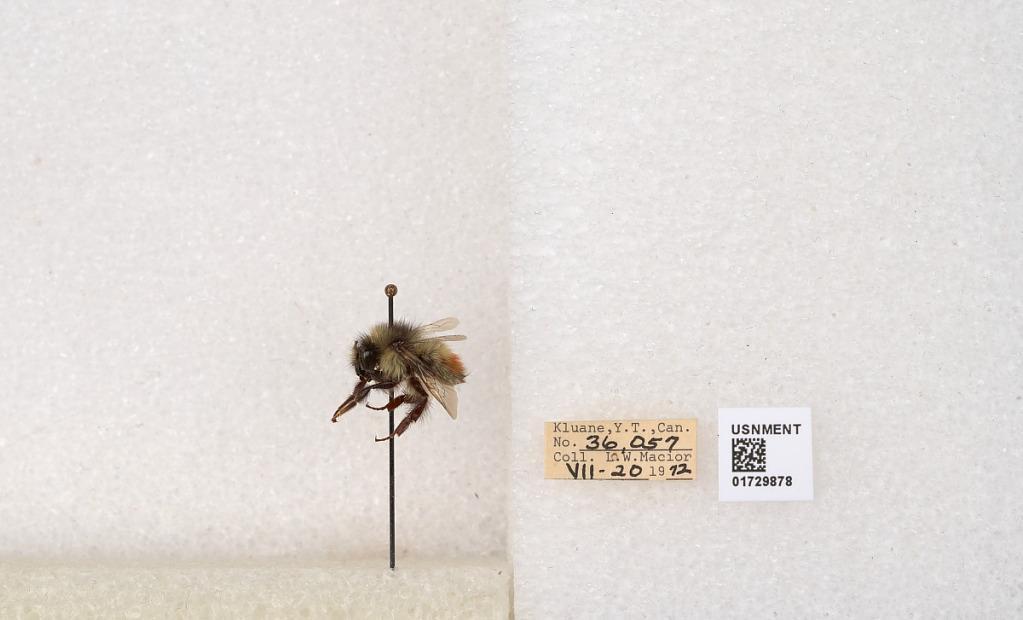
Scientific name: Bombus flavifrons Cresson
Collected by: L. Macior
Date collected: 1972-7-20
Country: Canada
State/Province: Yukon Territory
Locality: Kluane National Park and Reserve
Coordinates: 60.7493, -139.504